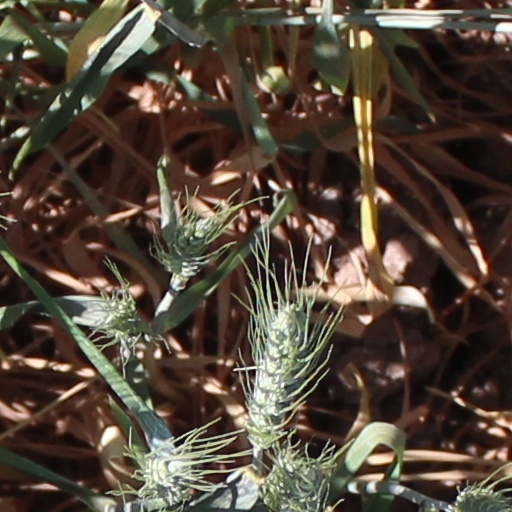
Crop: wheat